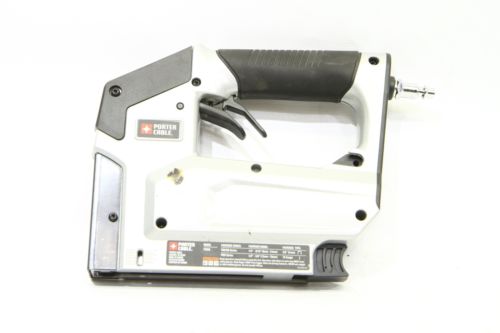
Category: stapler